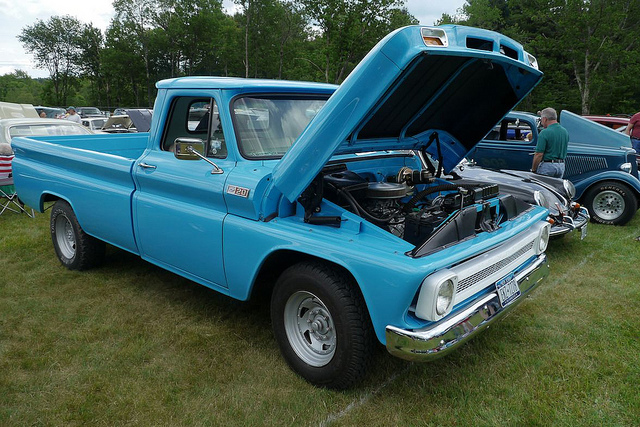
a blue truck with an open hood parked in a grass field.

A classic truck with the hood up and showing its engine.

A blue pickup truck with its hood open at a classic auto show.

An old truck has it's hood popped open.

THERE IS A BLUE TRUCK WITH THE HOOD OPEN